Guillaume Voiriot

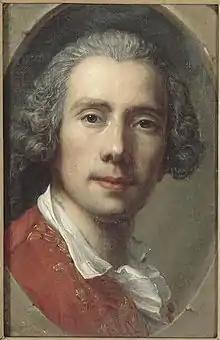
Guillaume Voiriot, "Self-portrait", ca. 1749

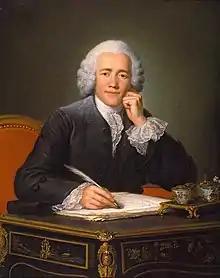
Portrait of M. Gilbert de Voisins, Councillor of State in Ordinary, 1761

Guillaume Voiriot (20 November 1712 – 9 December 1799) was a French portrait painter.